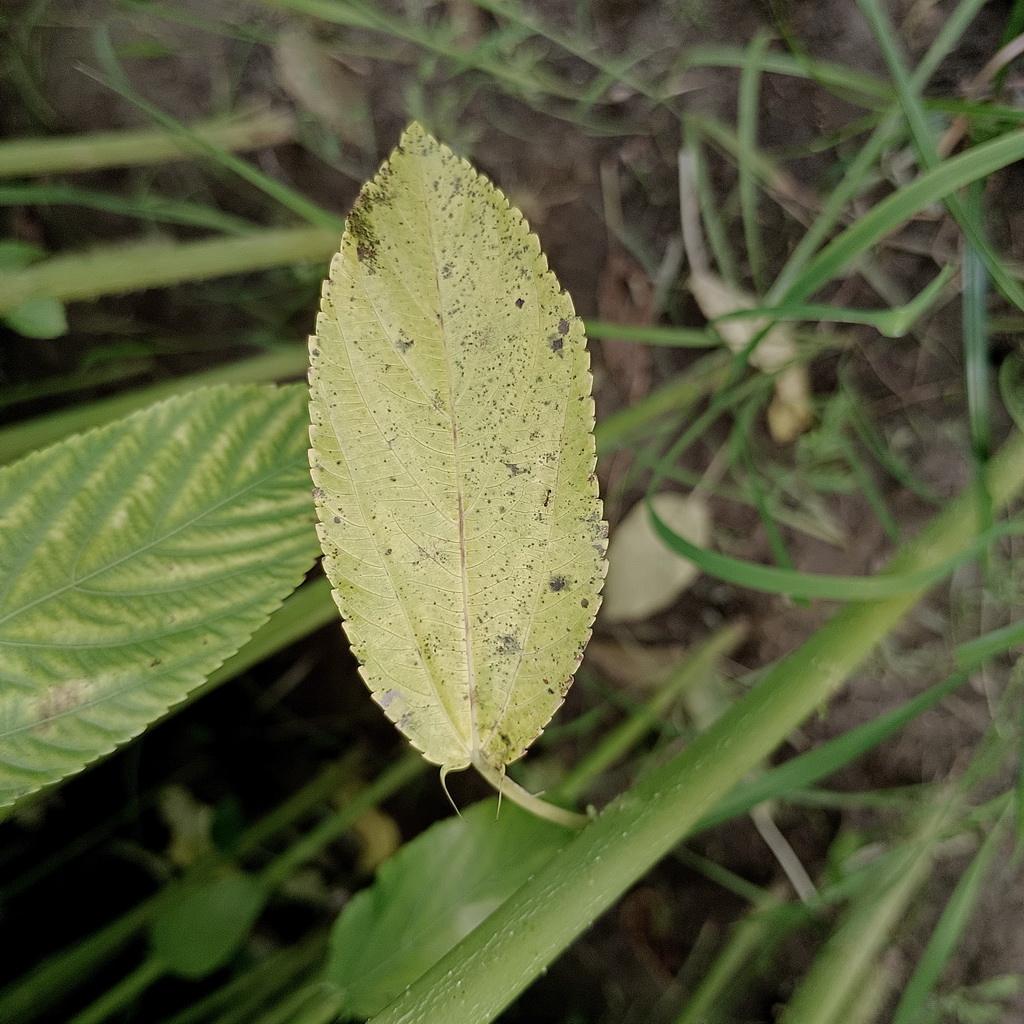
Label: Mosaic